Jack Maher (Australian footballer)

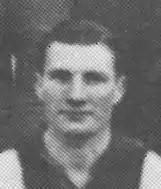

John Sylvester Joseph Maher (10 July 1916 – 26 August 1993) was a former Australian rules footballer who played with Melbourne in the Victorian Football League (VFL).